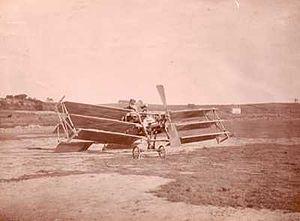
Larmor-Baden [laʁmɔʁ badɛn] est une commune française située dans le département du Morbihan en région Bretagne.